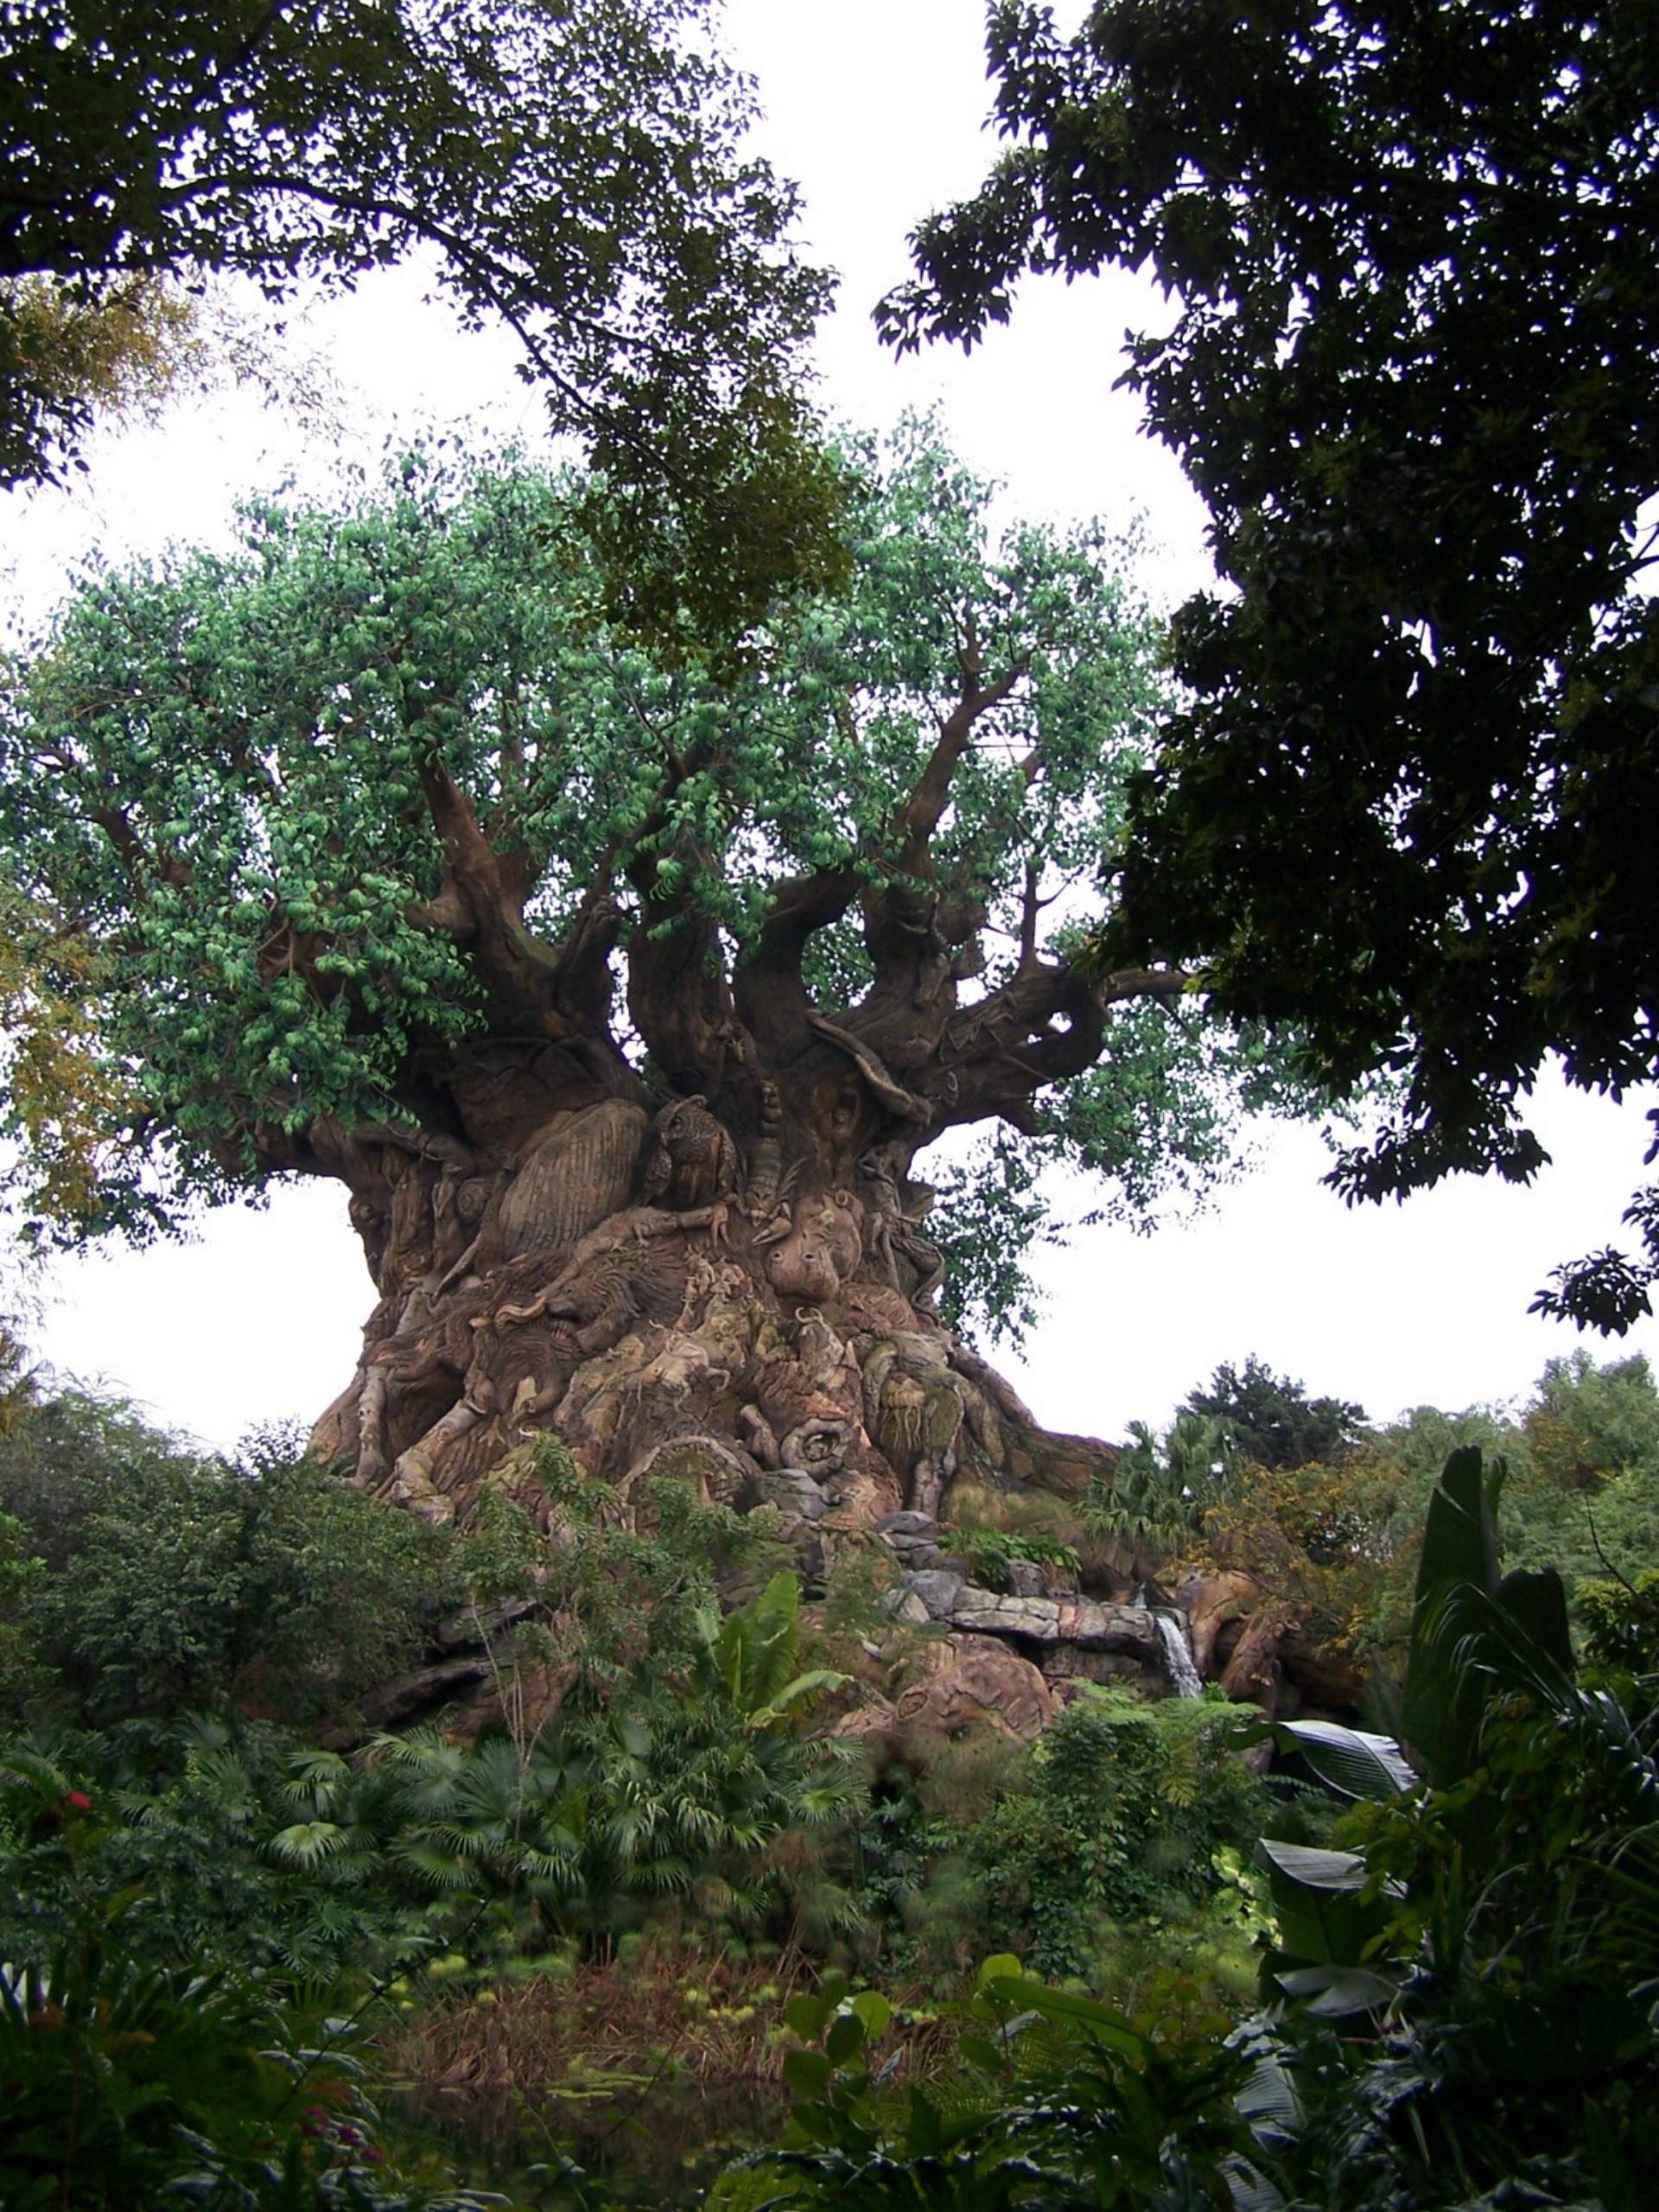
tree, plant, flower, jungle, produce, botany, garden, flora, disney, shrub, botanical garden, flowering plant, tree of life, animal kingdom, woody plant, land plant, arecales